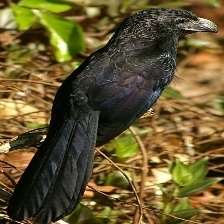
Species: GROVED BILLED ANI
Scientific name: CROTOPHAGA SULCIROSTRIS